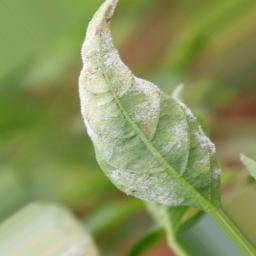
Label: powdery mildew